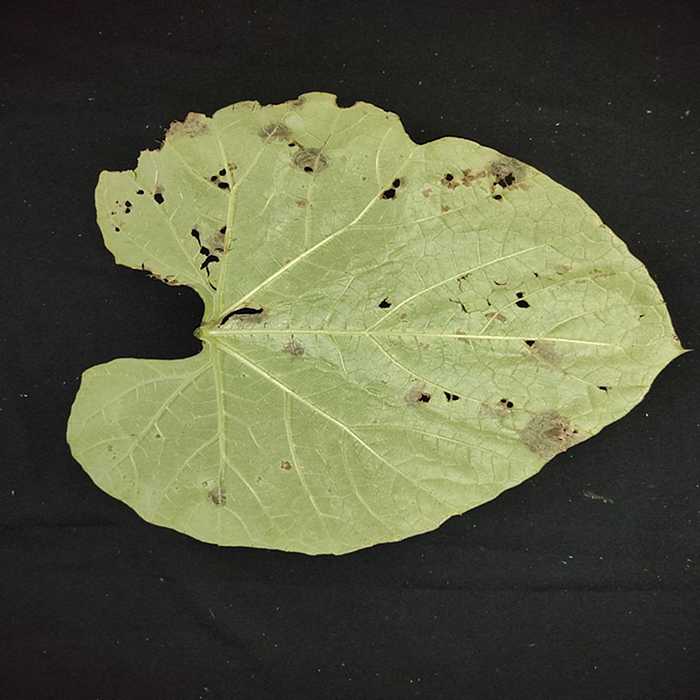
Plant: Bottle gourd
Label: Anthracnose